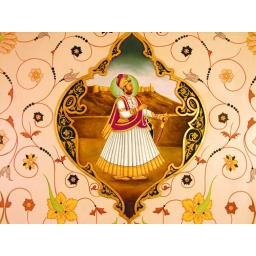
Art on wall of corridor in Rambagh Palace Hotel in India.